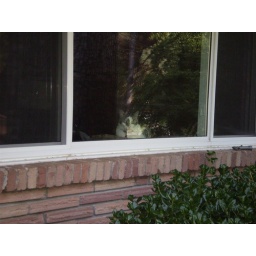
Buster sitting in the window watching the world go by.